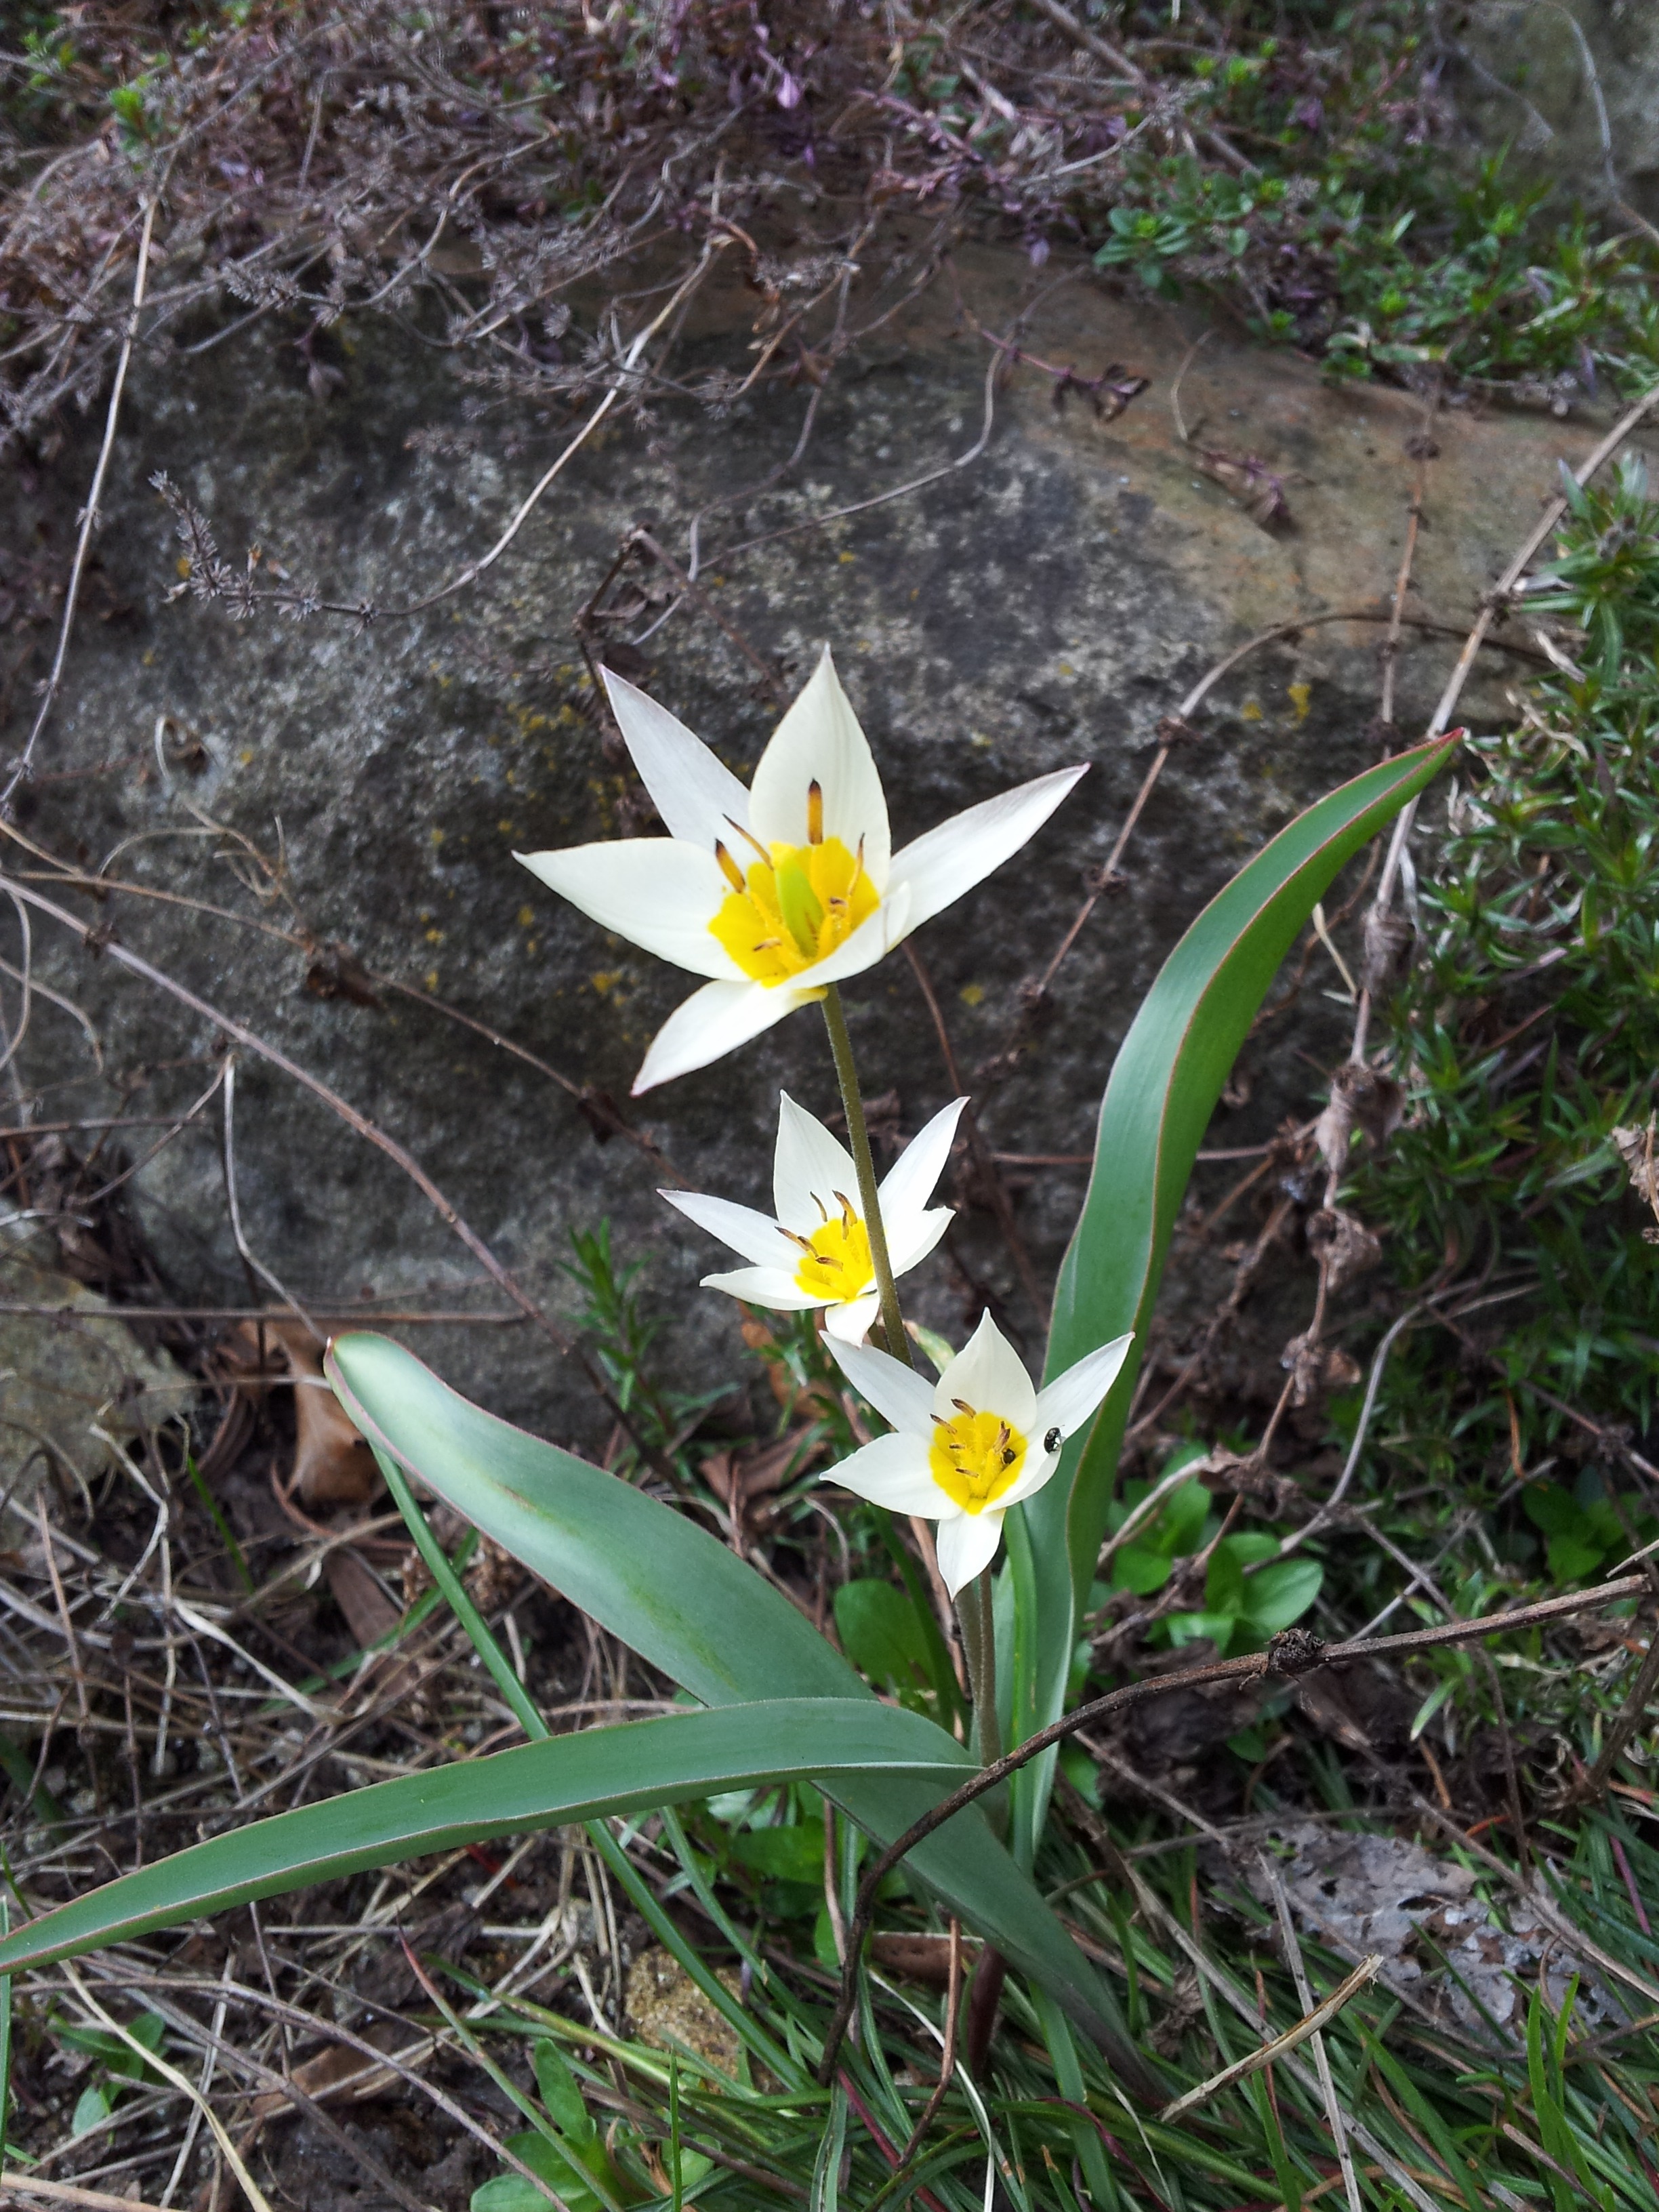
nature, plant, leaf, flower, spring, botany, flora, wild flower, wildflower, flowers, crocus, wild plants, flowering plant, land plant, iris family, fawn lily, wild tulip